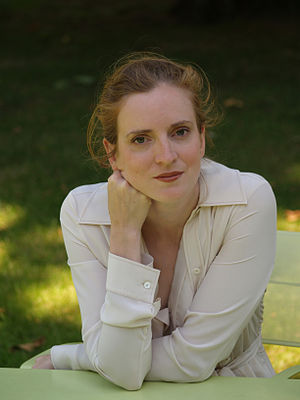
Regeringen François Fillon III / Regeringen / Ministre
Regeringen François Fillon III var Frankrigs regering fra 14. november 2010 til 10. maj 2012.